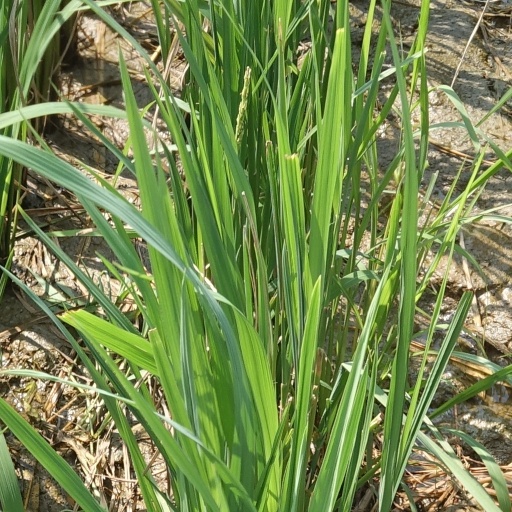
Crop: rice